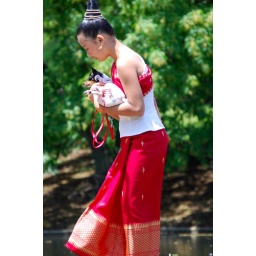
This girl dressed in traditional Laotian costume was carrying her dog across a little waterfall.